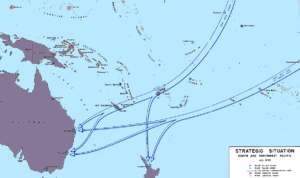
Durant la Seconde Guerre mondiale, plusieurs opérations de l'Axe se déroulent dans les eaux australiennes. Au total, 54 sous-marins et navires de guerre allemands et japonais ont évolué dans les eaux australiennes entre 1940 et 1945, attaquant bateaux et ports. Parmi les opérations les plus connues figurent la bataille entre le Sydney et le Kormoran en 1941, le bombardement de Darwin par des avions de la marine japonaise en février 1942 et l'attaque dans la baie de Sydney effectuée par des sous-marins de poche japonais en mai 1942. À cela s'ajoutent les pertes subies par la marine civile des Alliés dont plusieurs bateaux sont coulés ou endommagés dans les eaux australiennes. Des sous-marins japonais bombardent plusieurs ports et des avions de reconnaissance basés sur les sous-marins japonais survolent plusieurs capitales d'État australiennes.